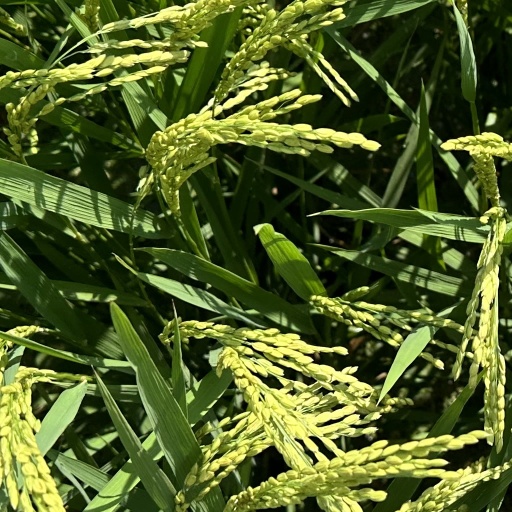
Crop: rice